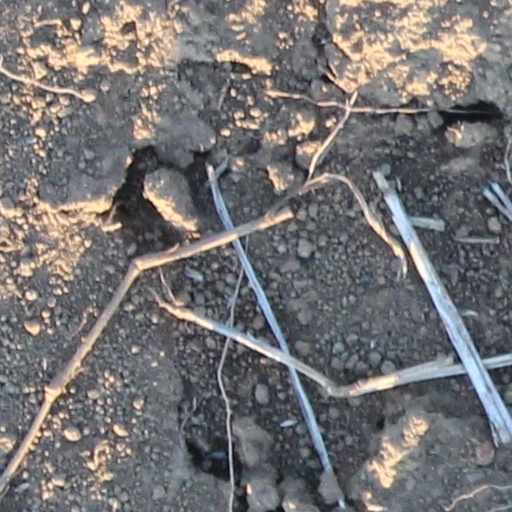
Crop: wheat